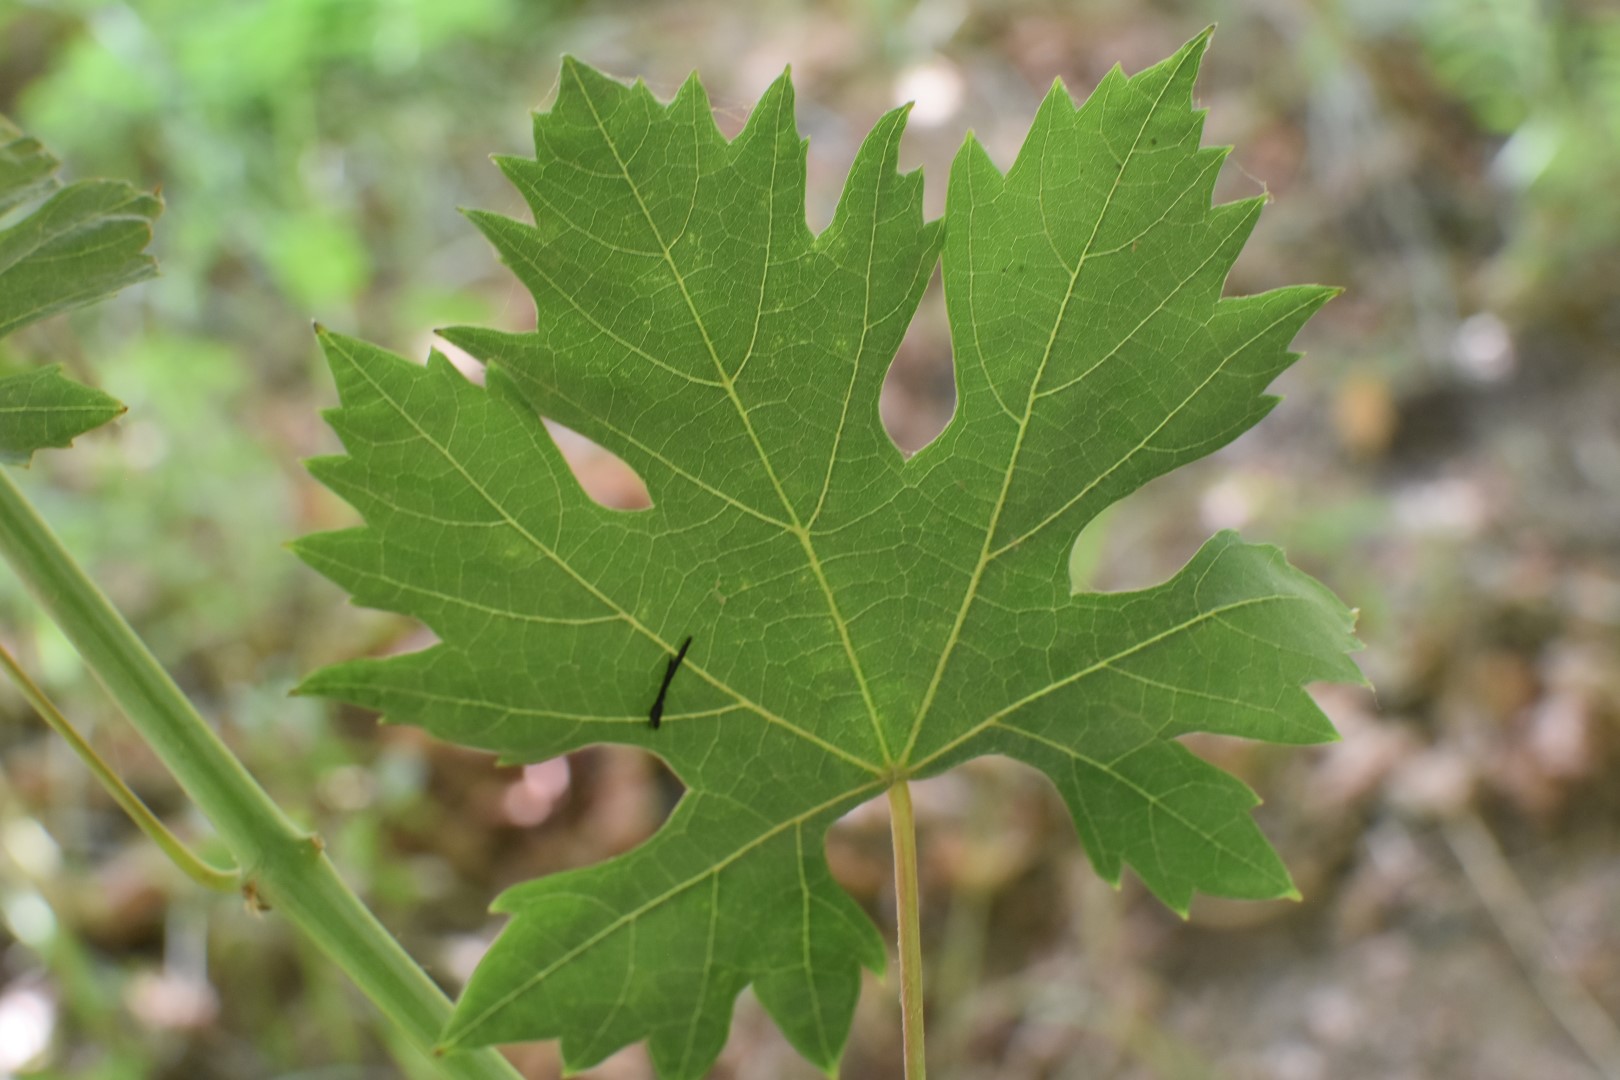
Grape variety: Riasi